Dean Byington

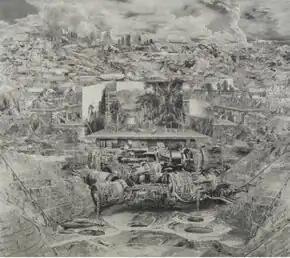
Dean Byington, "Theory of Machines (Grand Saturn)", oil on linen, 57.5" x 65", 2017.

Dean Byington (born 1958), is a visual artist based in the San Francisco Bay Area. He is known for large, hyper-detailed mixed-media paintings and paper collages of labyrinthine landscapes and invented universes that serve as settings for enigmatic allegories on nature, culture, time and humanity's effect on the planet. Seamless amalgams of images reworked from diverse sources, including his own stylized drawings, his art evokes fairy tales gone awry, the precision of centuries-old etchings and cartographic detail, and utopian and dystopian science-fiction. In 2017, critic Shana Nys Dambrot wrote, "achieving a profound, operatic feat of scale, density, and clarity … Byington’s surrealism is that of dreams and memories, with an internal logic that unifies Eastern and Western antiquity, the consequences of climate change, the engineering of urban sprawl, and the limited role of culture in making sense of the soul- and soil-crushing weight of all that civilization."